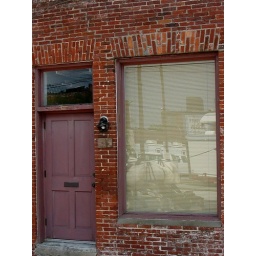
You can see the horses in the window reflection.